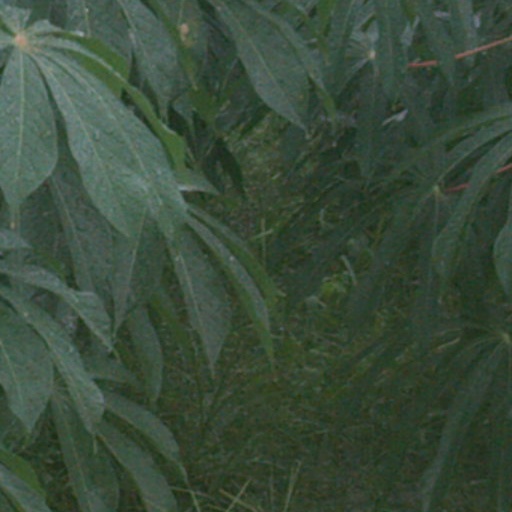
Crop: cassava